Quicksand Pond

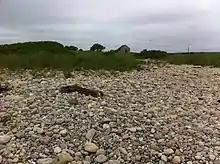
The Benjamin Family Environmental Center at the Goosewing Beach Preserve

The Nature Conservancy of Rhode Island opened The Benjamin Family Environmental Center on July 11, 2010. The Benjamin Family Environmental Center has programs and exhibits about the many types of habitats that make up the Quicksand Pond and Goosewing Beach Preserve areas.